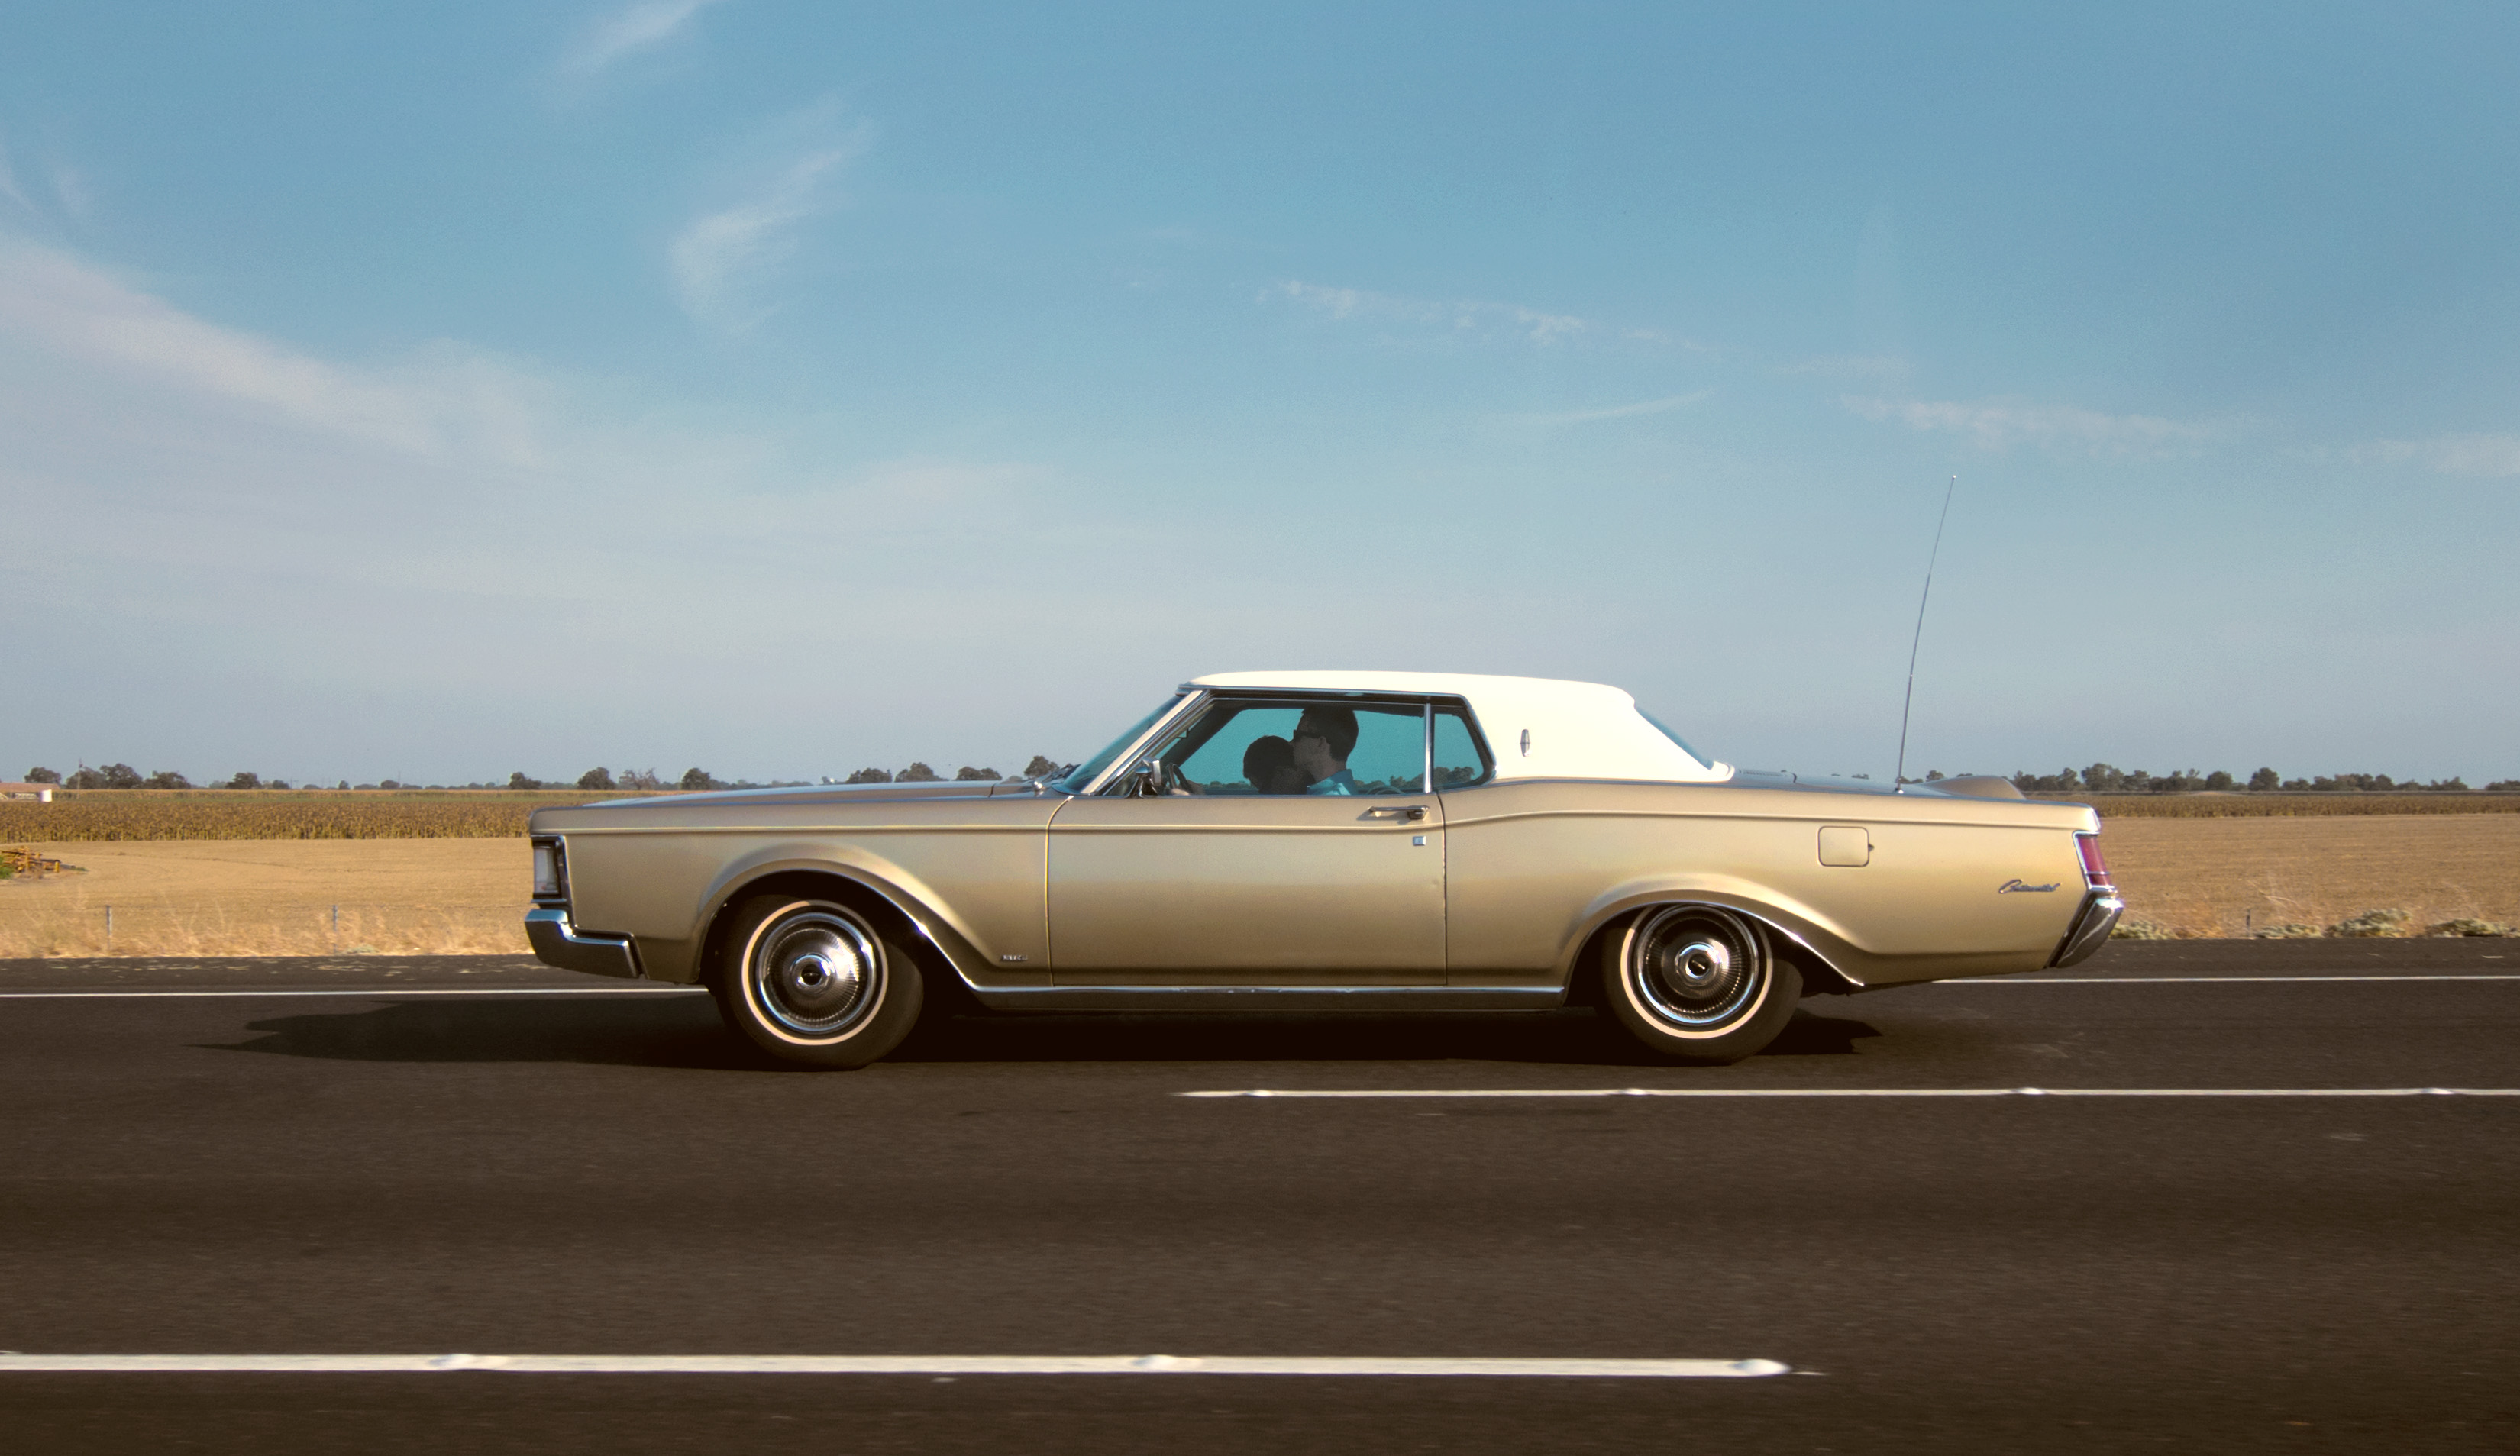
car, vehicle, muscle car, gold, sedan, lincoln, convertible, markiii, land vehicle, automobile make, automotive exterior, luxury vehicle, full size car